Transport in Melilla

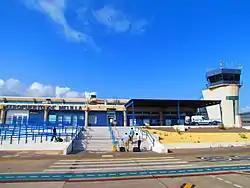
Melilla Airport terminal

In Melilla, there is a national airport, Melilla Airport (IATA: "MLN", OACI: "GEML"), which has a paved runway and a terminal. It has flights to Madrid, Barcelona, Málaga, Gran Canaria and Palma de Mallorca.